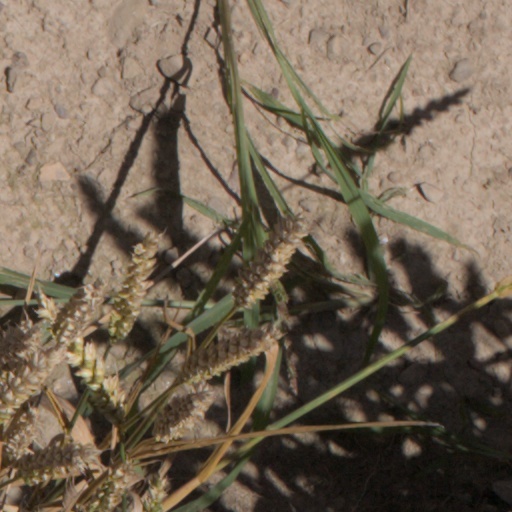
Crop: wheat